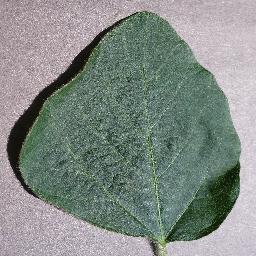
Label: Soybean___healthy